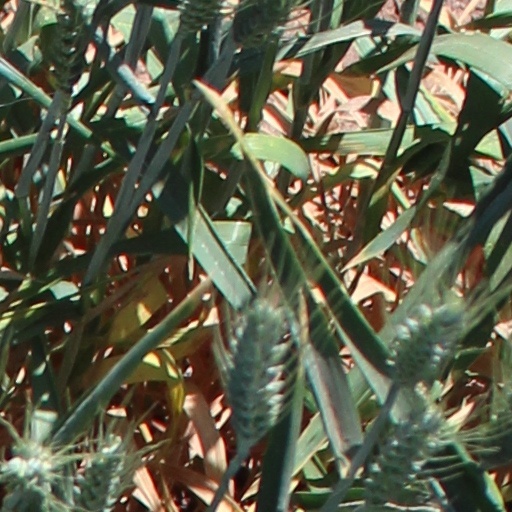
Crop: wheat